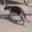
Label: cat